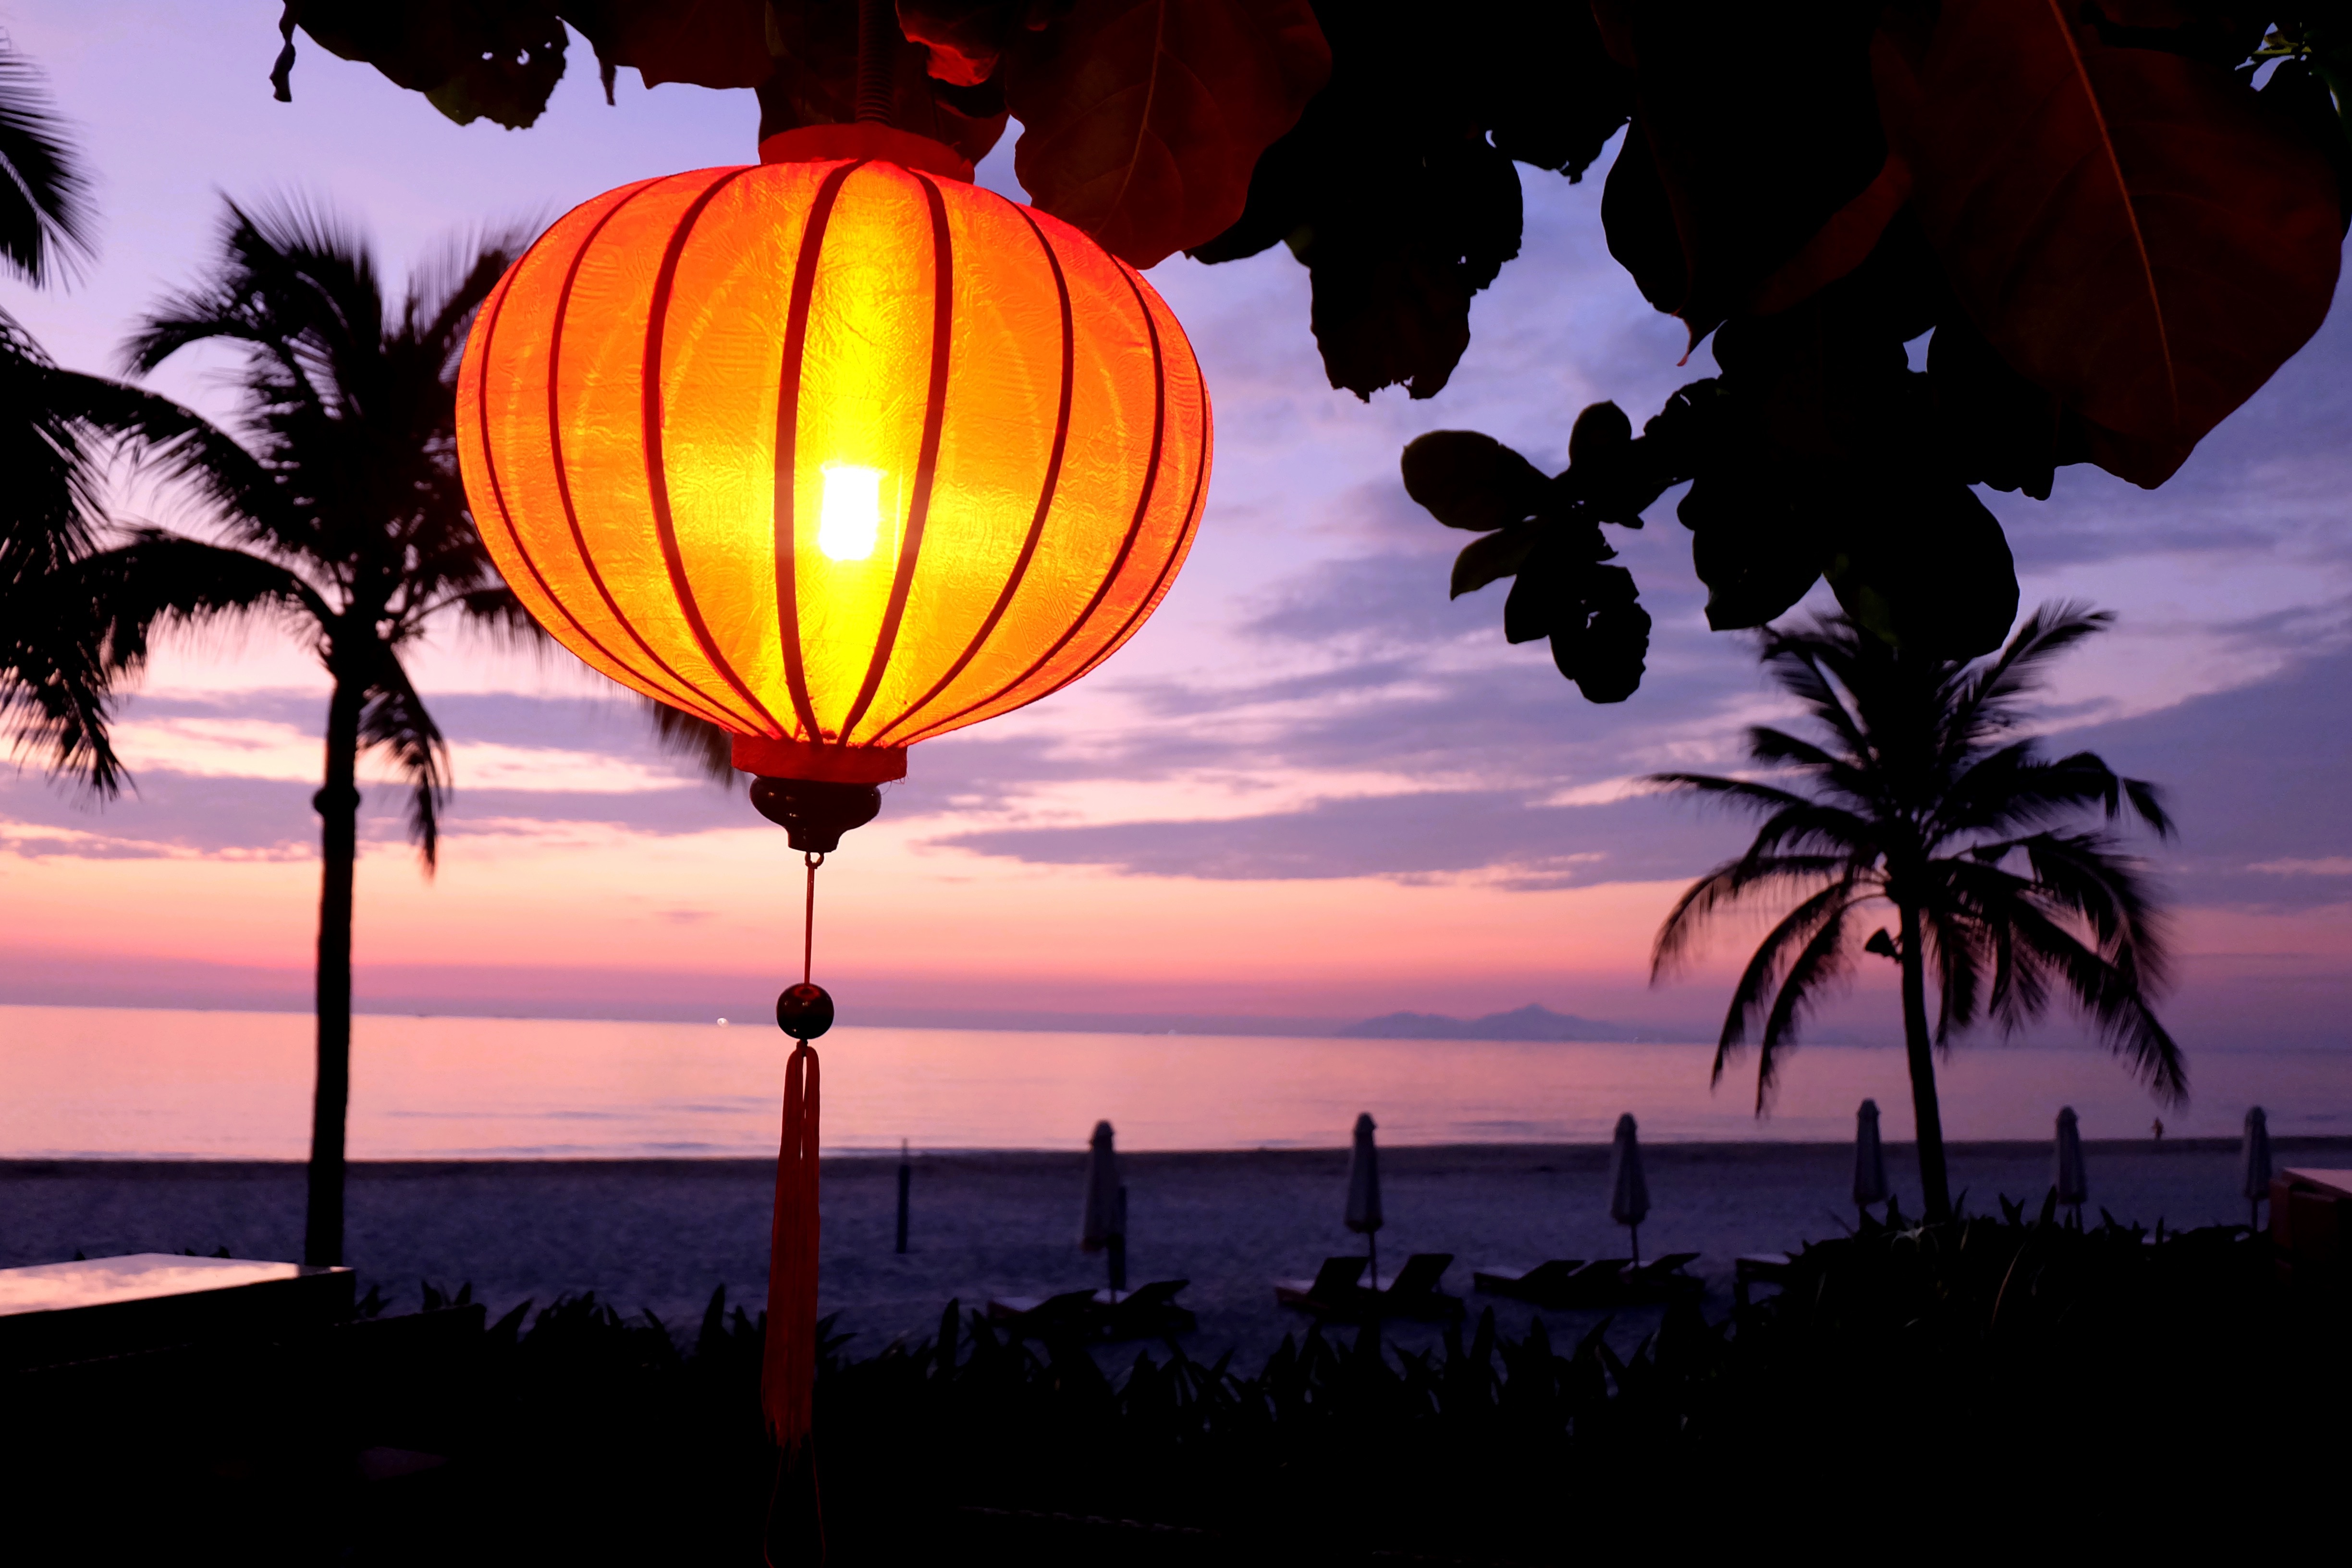
sky, sunrise, sunset, flower, hot air balloon, aircraft, dusk, evening, vehicle, hot air ballooning